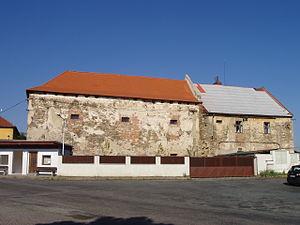
Nebovidy est une commune du district de Kolín, dans la région de Bohême-Centrale, en République tchèque. Sa population s'élevait à 715 habitants en 2020.